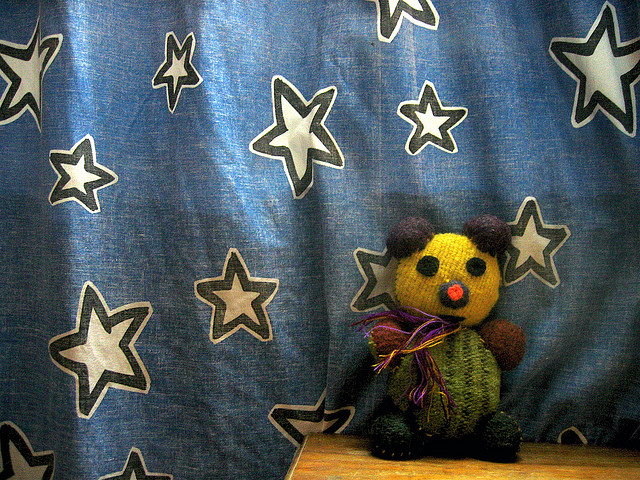
user: Given an image and a question. Answer the question in a short answer. Question: What do you call what's on the backdrop? Short Answer:
assistant: star